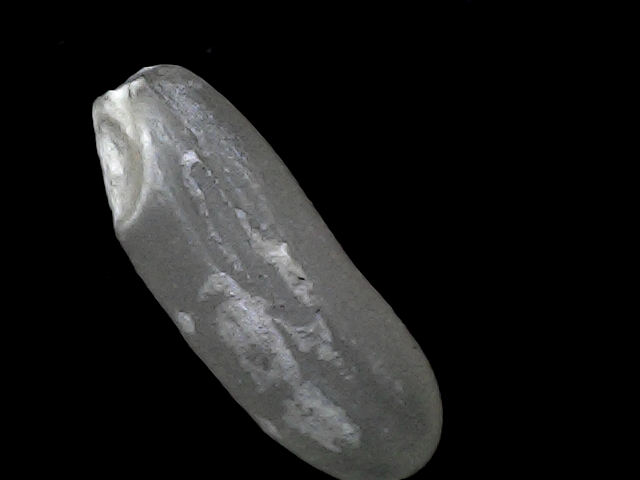
Rice variety: BD30